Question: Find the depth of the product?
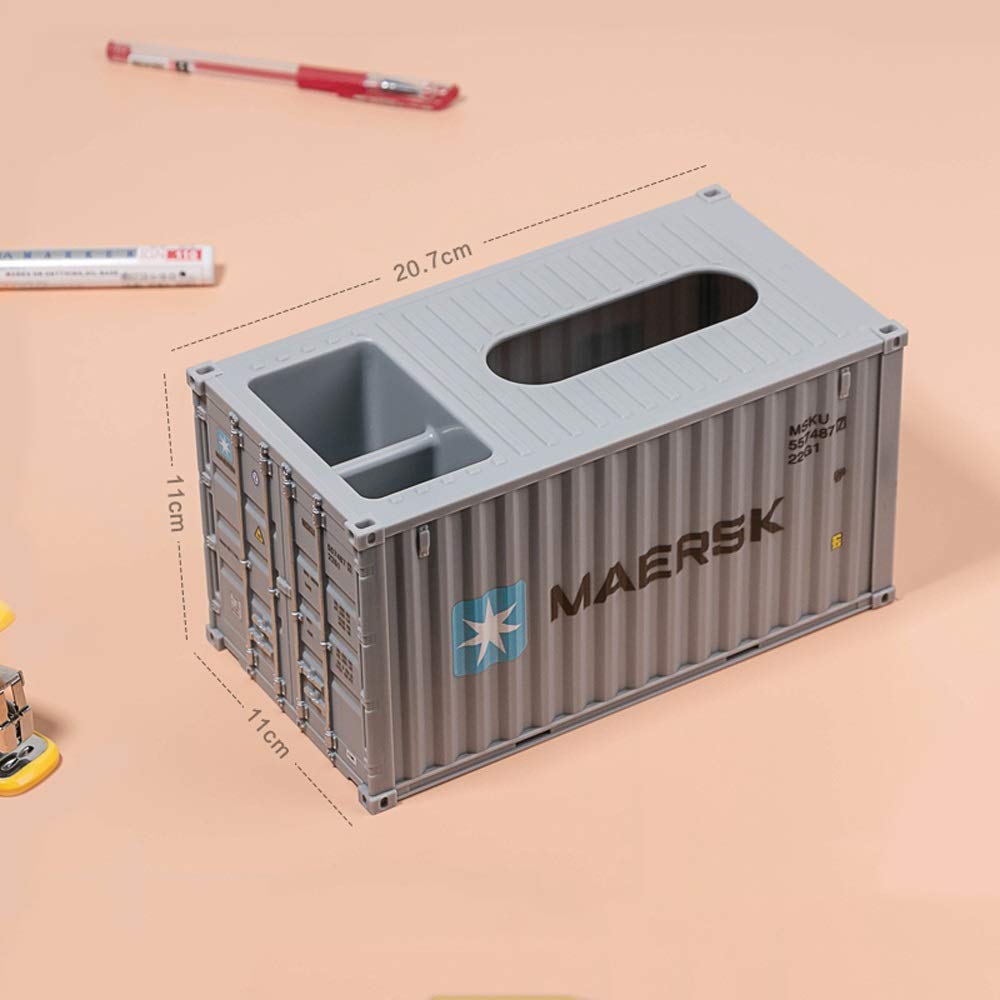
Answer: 20.7 centimetre